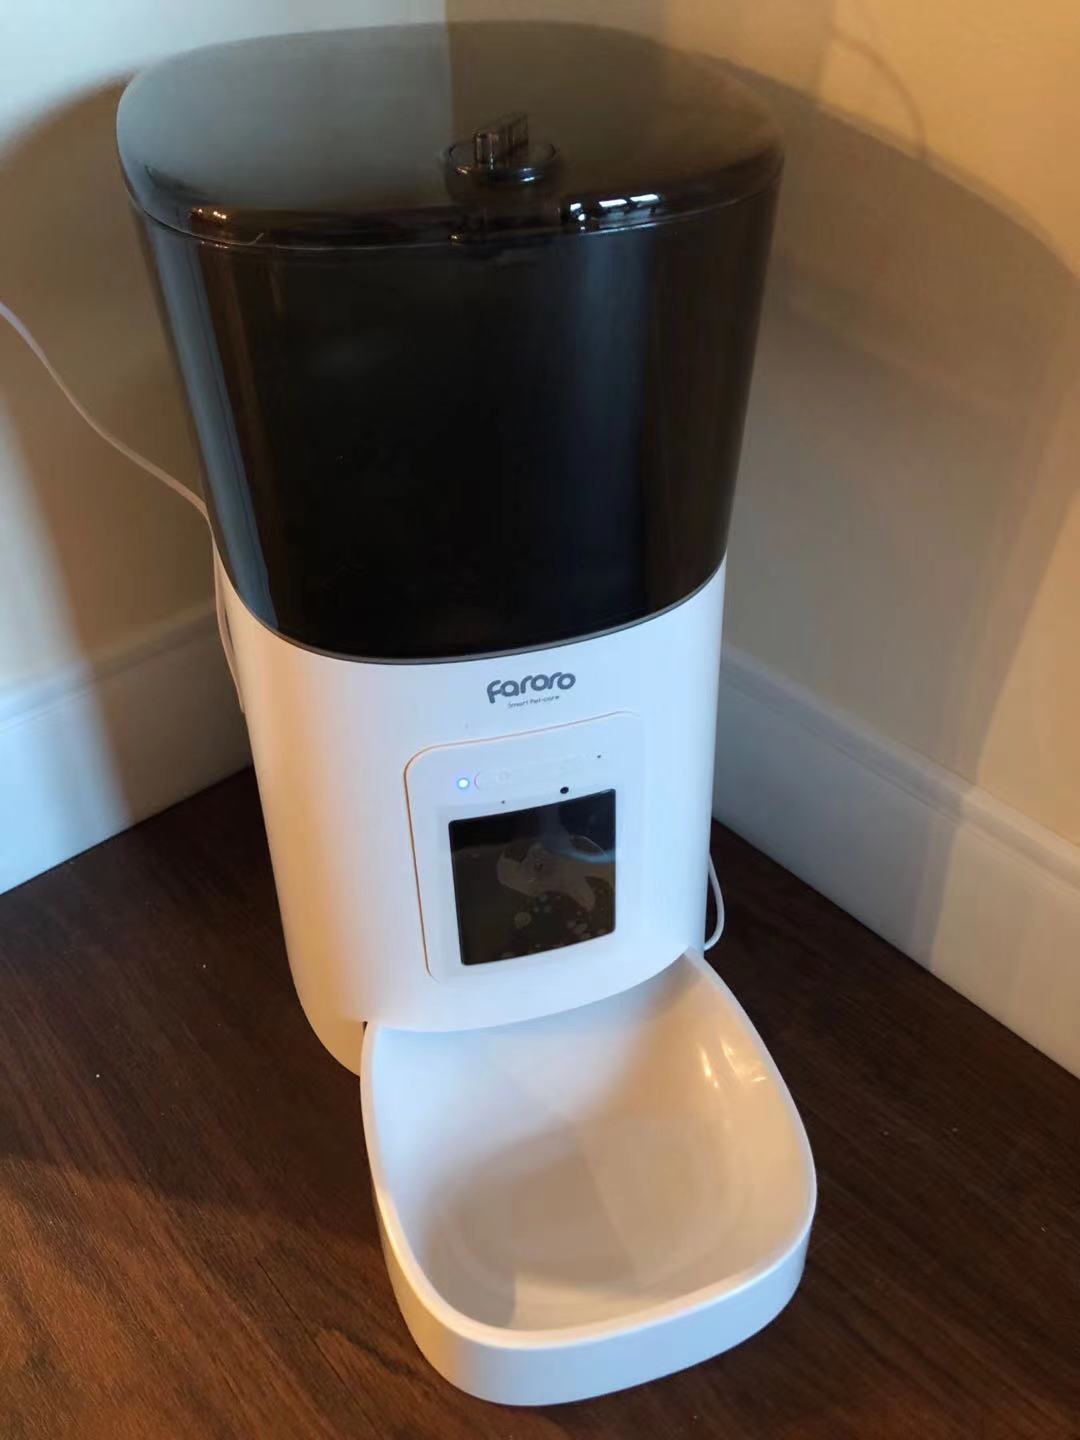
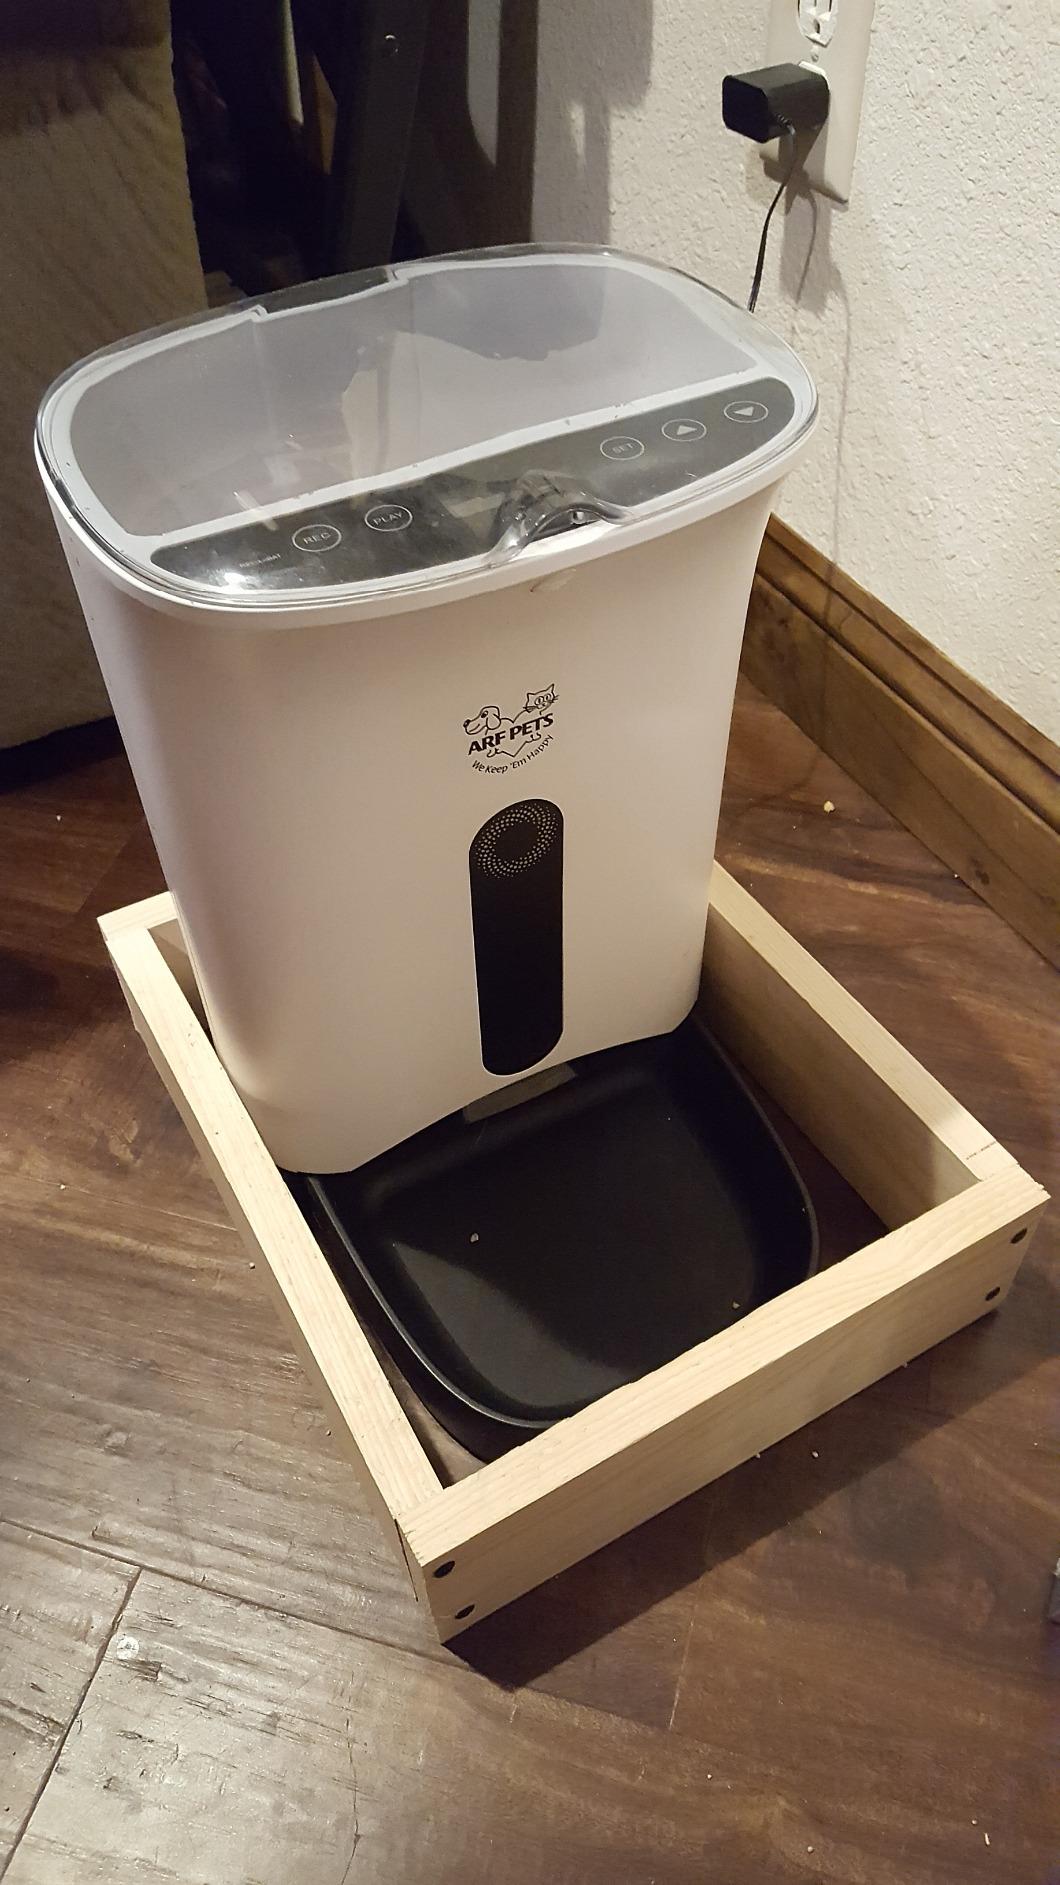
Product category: items_feeder
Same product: no